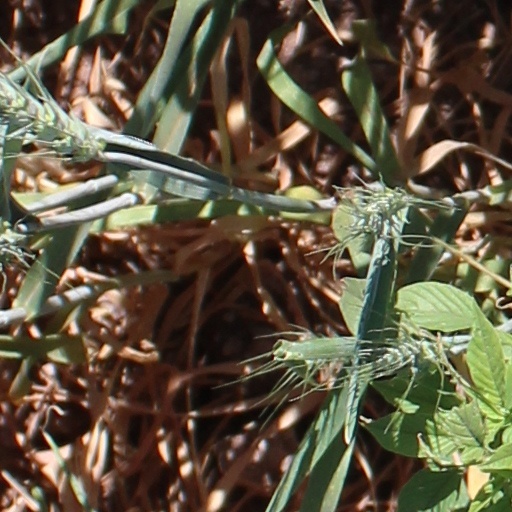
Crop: wheat